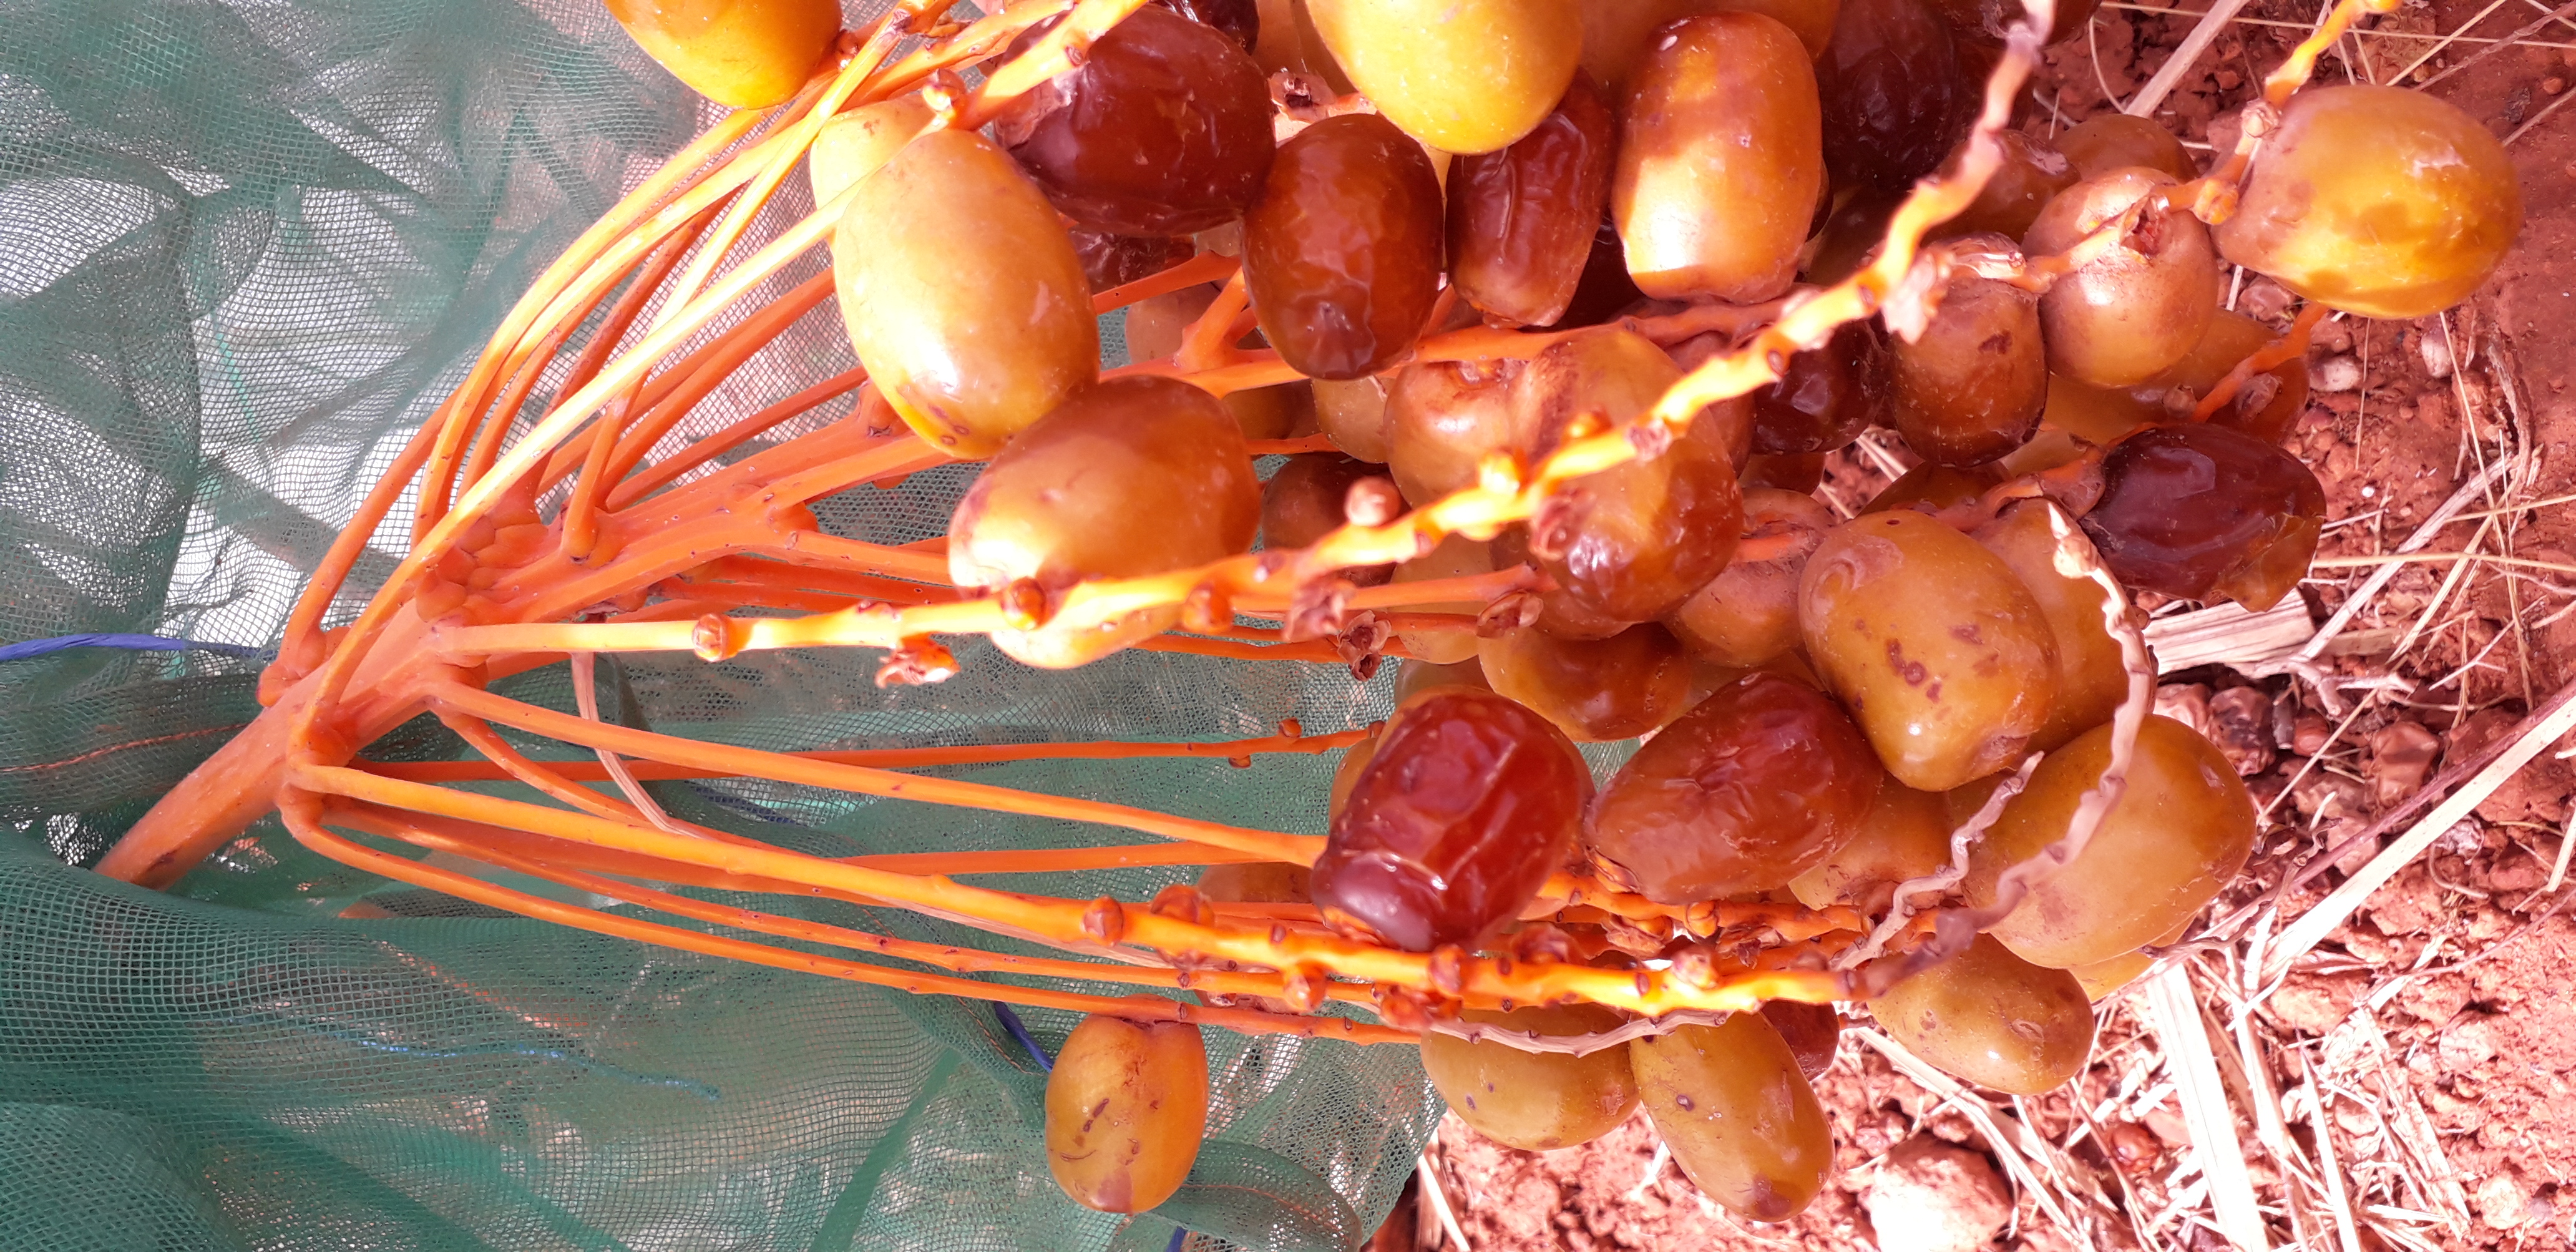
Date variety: Boufagous